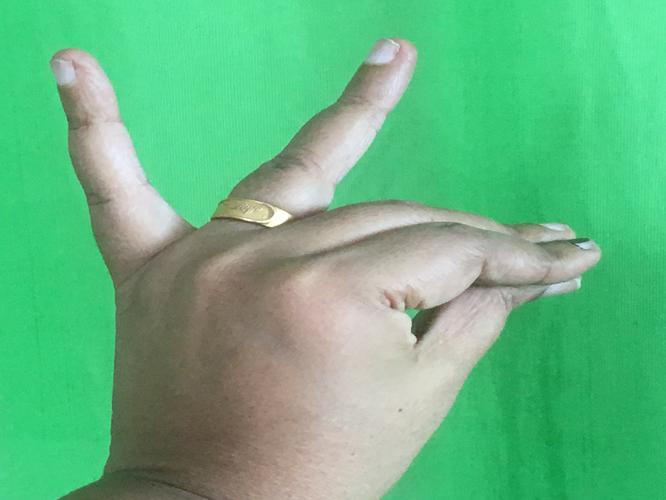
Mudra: Katakamukha_1
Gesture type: single_hand